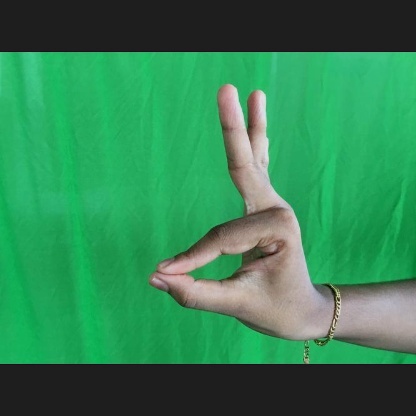
Mudra: Hamsasyam